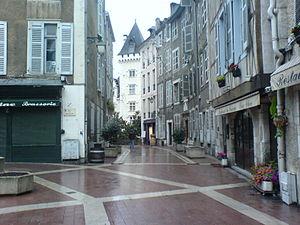
Pau est une commune du sud-ouest de la France, préfecture du département des Pyrénées-Atlantiques en région Nouvelle-Aquitaine.